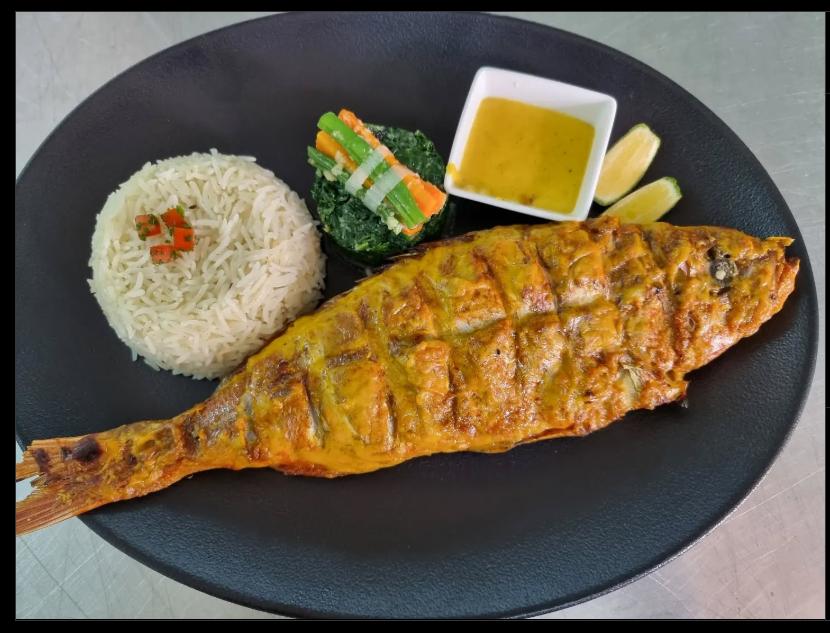
Sahani kubwa nyeusi iliyopakuliwa chakula ya samaki kwa kukaangwa, wali mweupe, mboga, na bakuli nyeupe iliyo na mchuzi ndani.